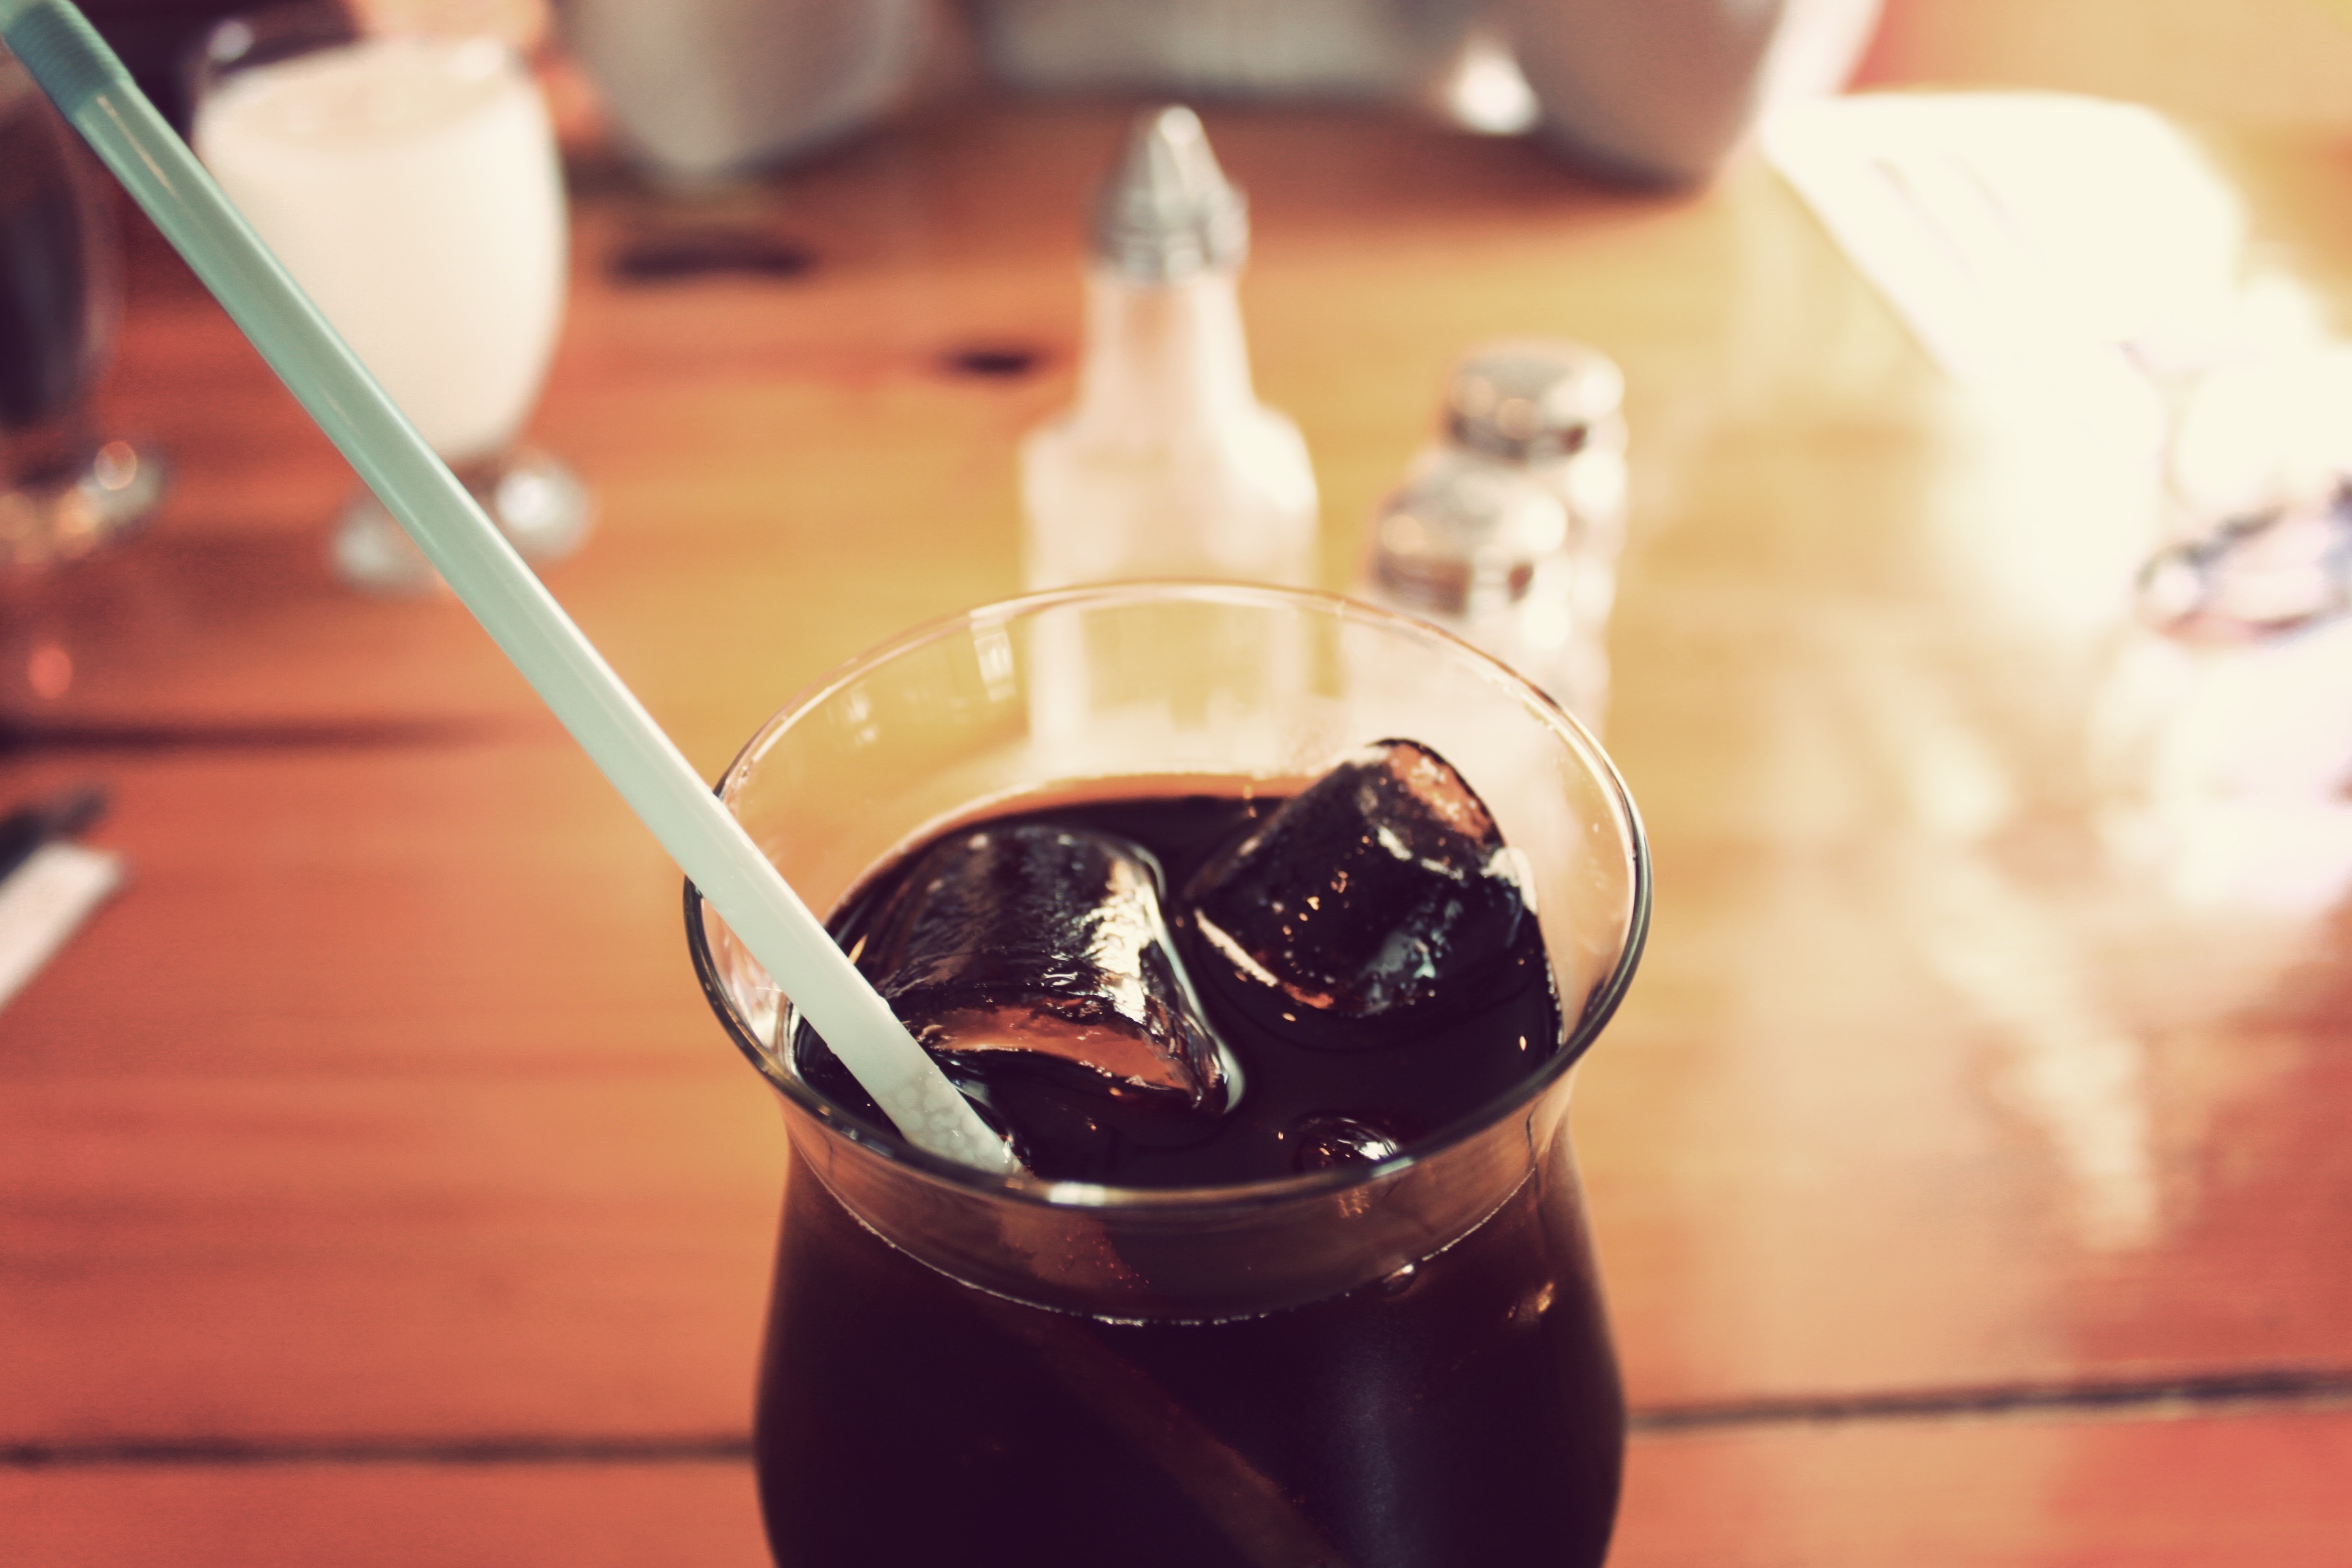
food, beverage, drink, cocktail, straw, refreshment, liqueur, sweetness, flavor, alcoholic beverage, sense